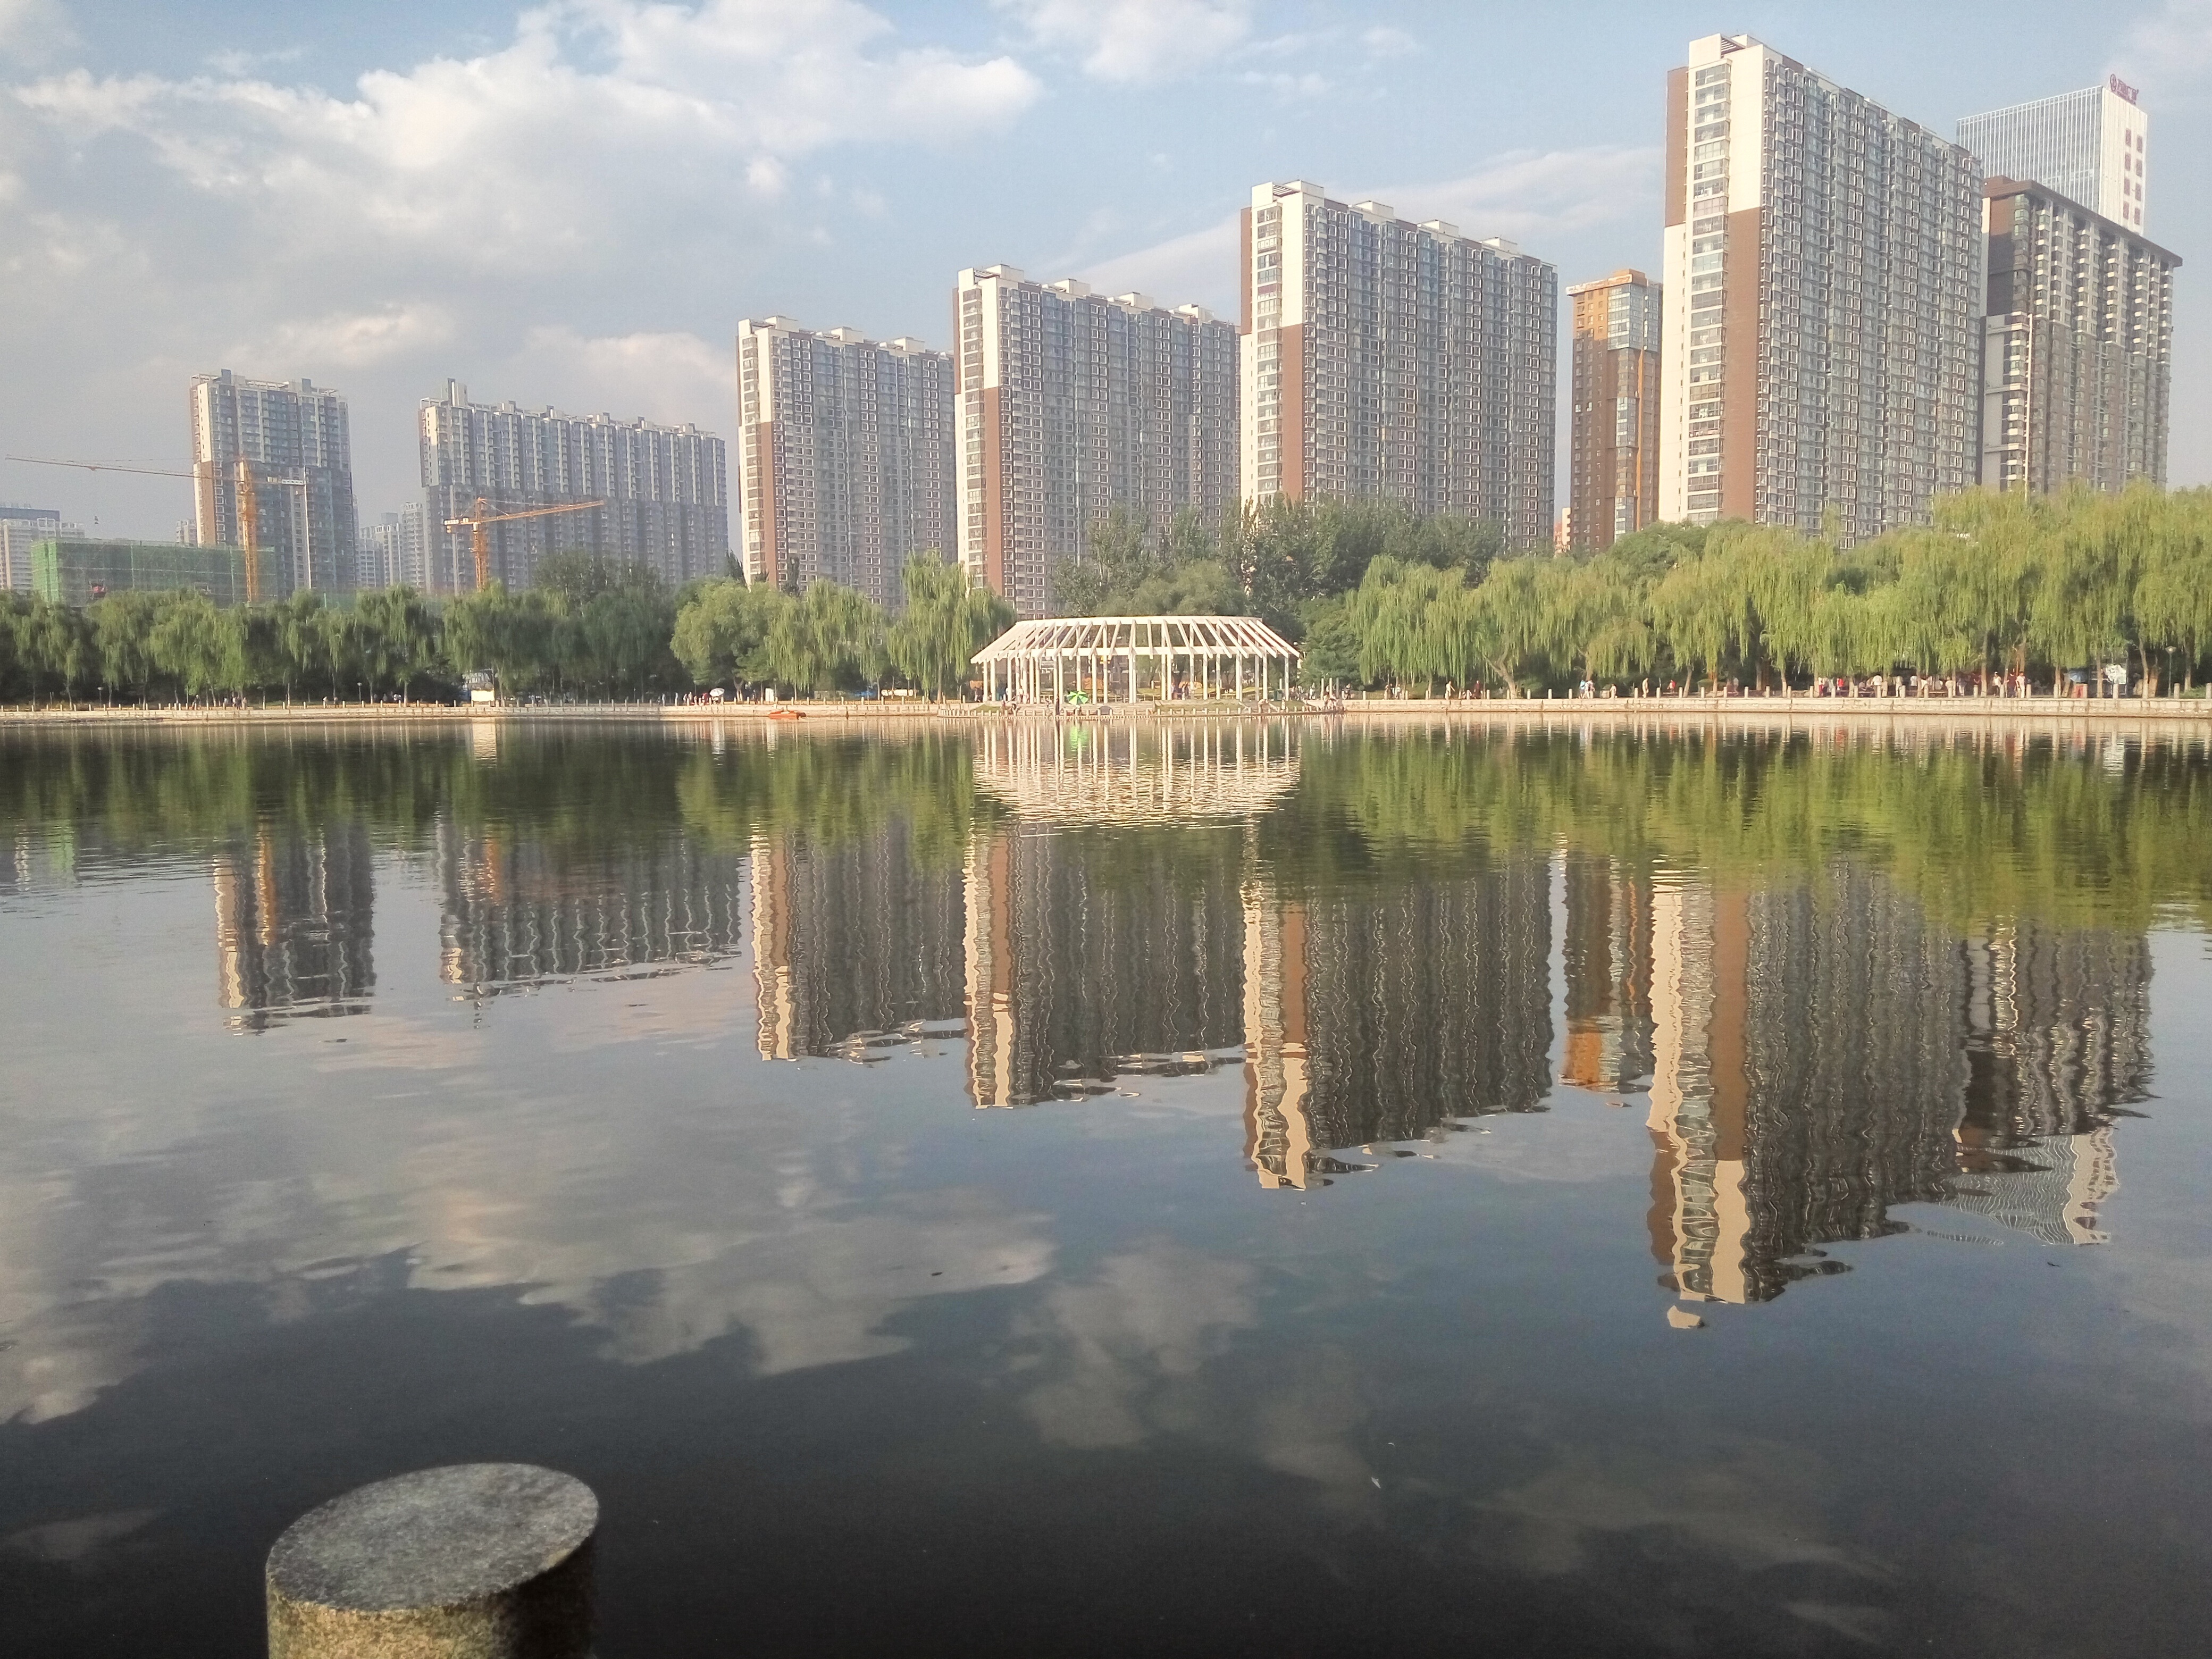
tree, water, dock, skyline, lake, building, river, pond, reflection, park, reservoir, waterway, body of water, atmospheric phenomenon